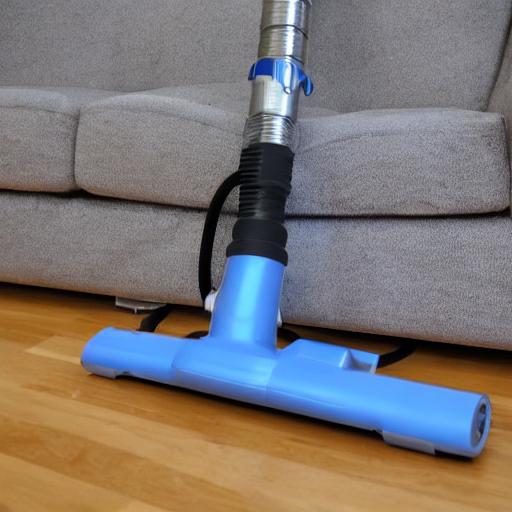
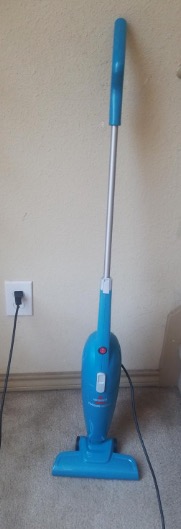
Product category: items_vacuum
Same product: no